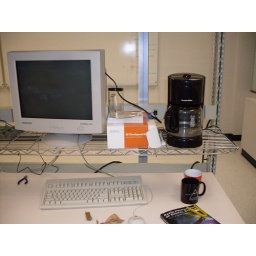
My roommate has his very own coffee pot at his desk in his classroom!